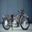
Label: motorcycle